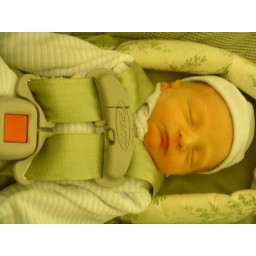
1st time in car seat